Pink money

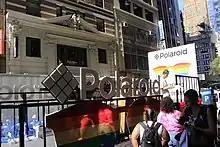
The LGBT Pride float representing Polaroid for the Stonewall 50 - WorldPride NYC event

Some US industries have tried to focus on these markets with specific advertising campaigns; for example, American Airlines saw its earnings from LGBT people rise from $20 million in 1994 to $193.5 million in 1999, after formation of a team devoted to gay and lesbian marketing.